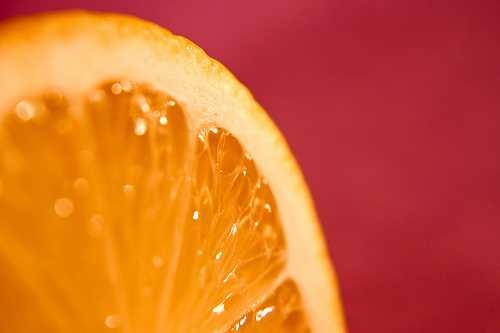
Label: Orange